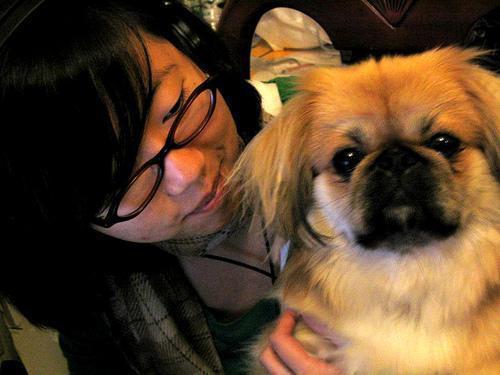
Pekinese